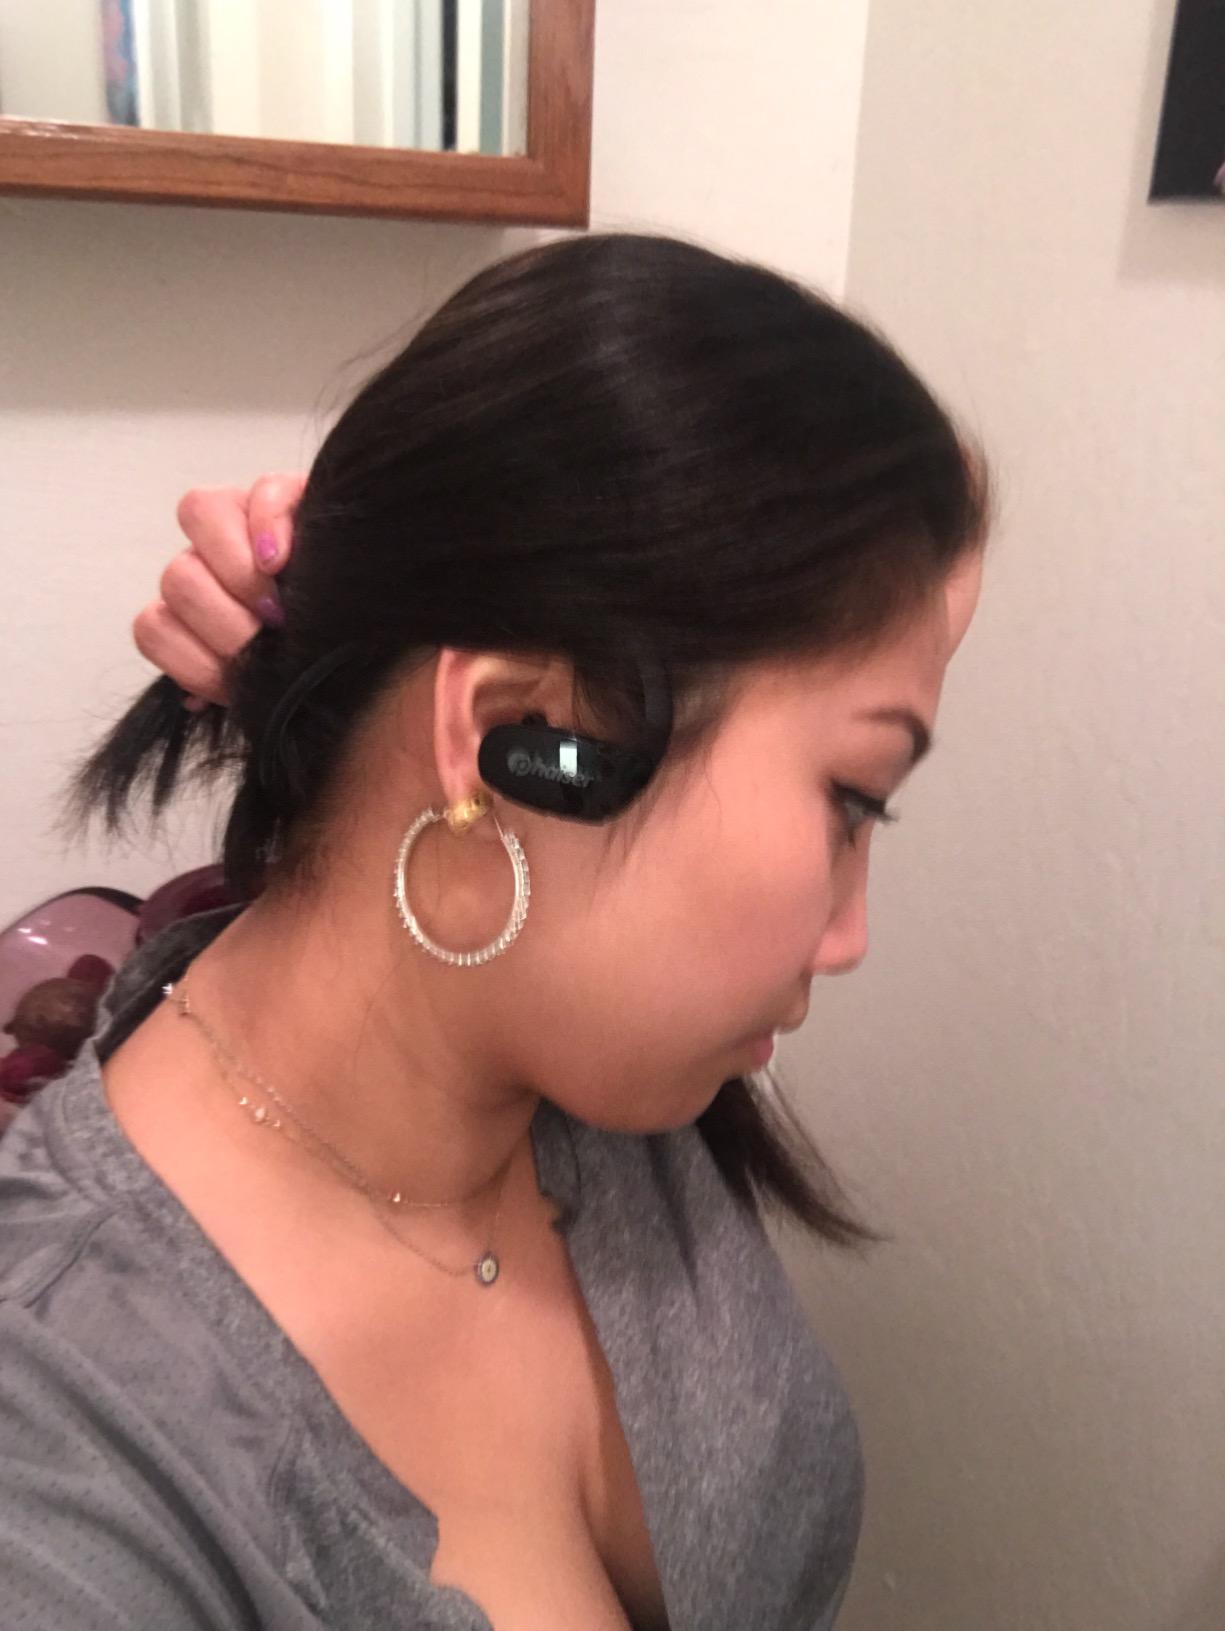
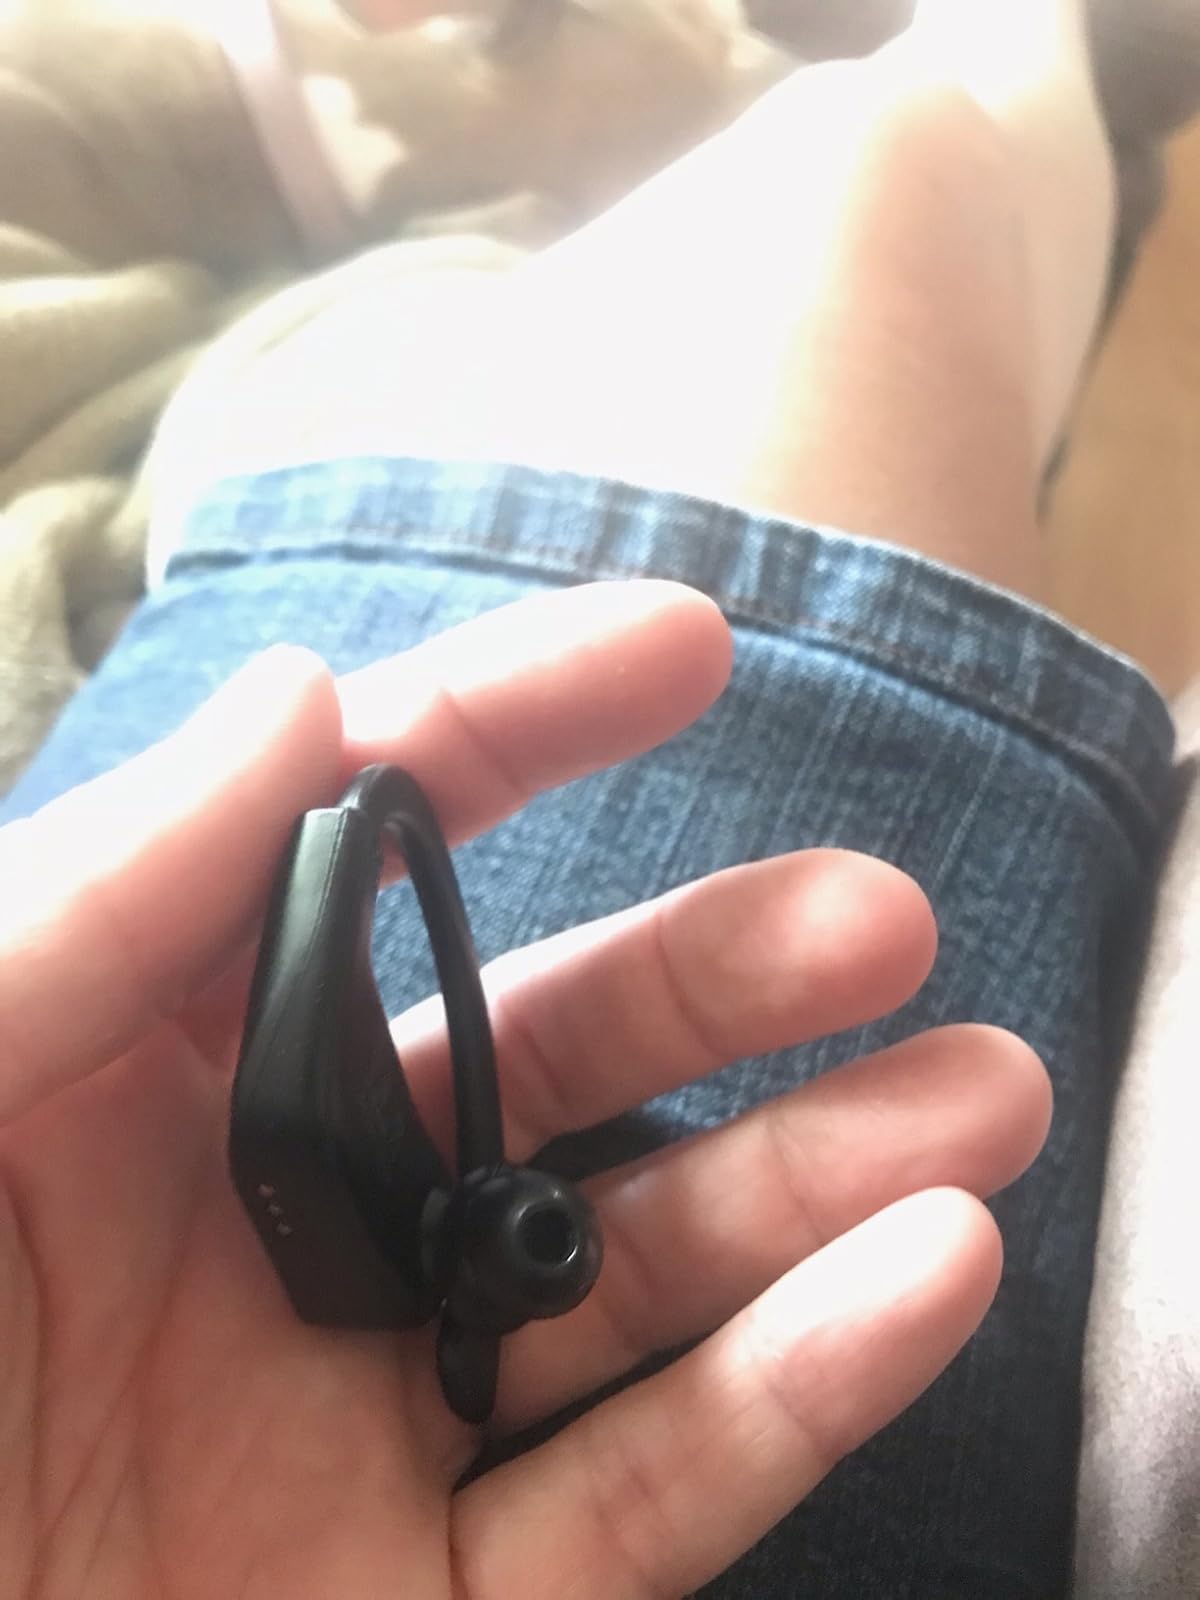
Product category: earbuds
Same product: no